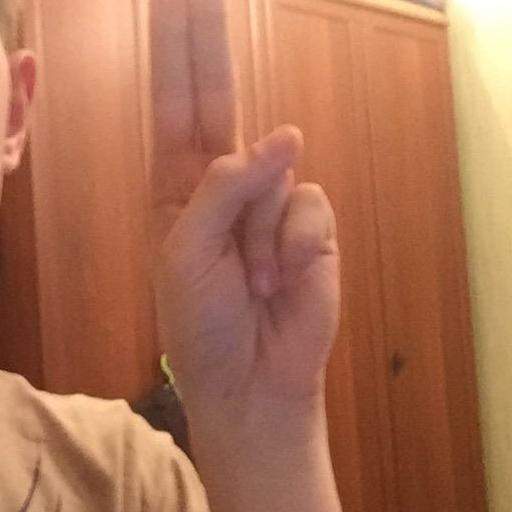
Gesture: two_up